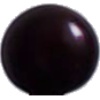
Label: Cherry Wax Black 1